Rainie Yang

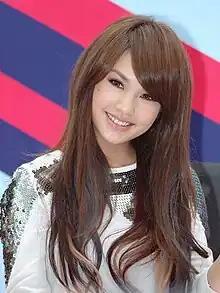
Yang in 2010

Yang released her first compilation album, "Whimsical World Collection", on 23 April 2010. It consists of 3 new tracks, 35 previously released tracks and 15 music videos from her previous five studio albums. On 22 October 2010, she won Best Actress at the 45th Golden Bell Awards, for her role as Chen Baozhu in "Hi My Sweetheart".